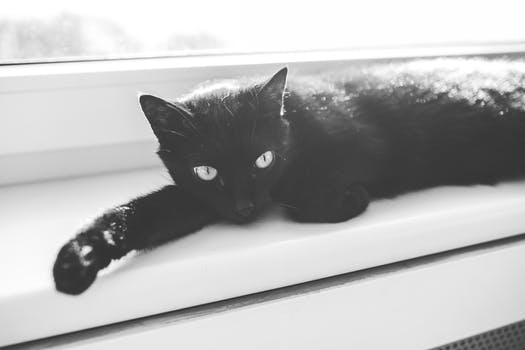
Label: No Watermark